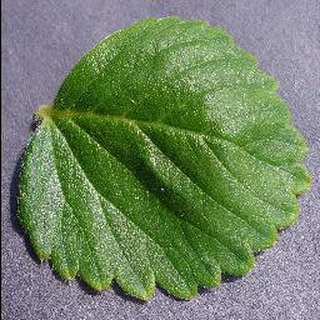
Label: healthy_strawberry